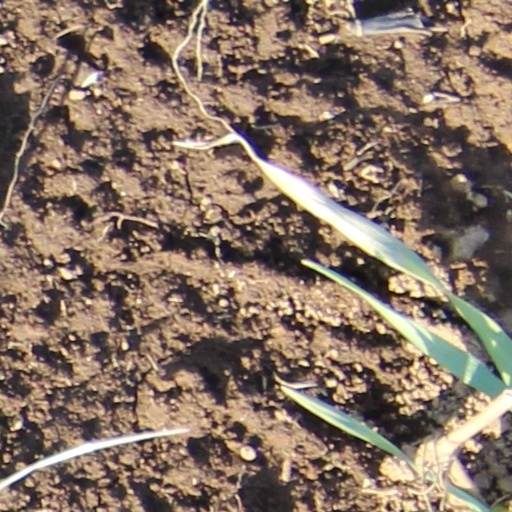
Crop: wheat